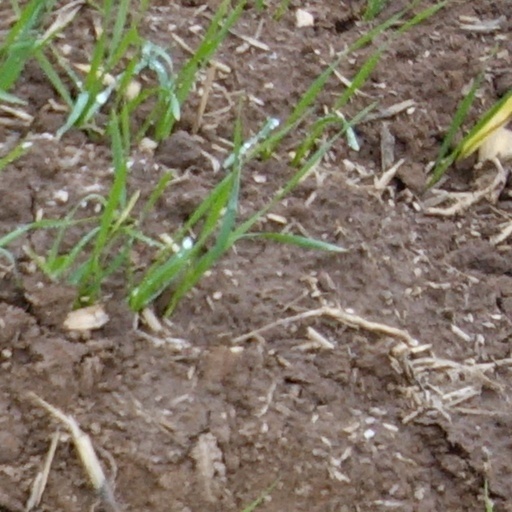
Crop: wheat